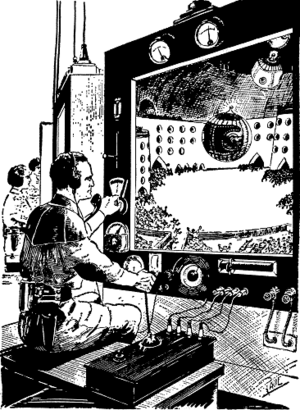
Anthony Rogers est un personnage de science-fiction créé par Philip Francis Nowlan. Il apparaît pour la première fois en août 1928 dans une nouvelle publiée dans le pulp magazine Amazing Stories sous le titre Armageddon 2419 A.D.. Une suite, The Airlords of Han est publiée en mars 1929.